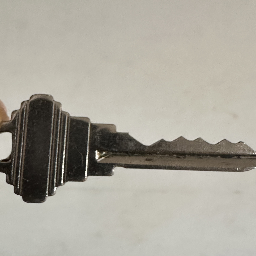
Material: Metal